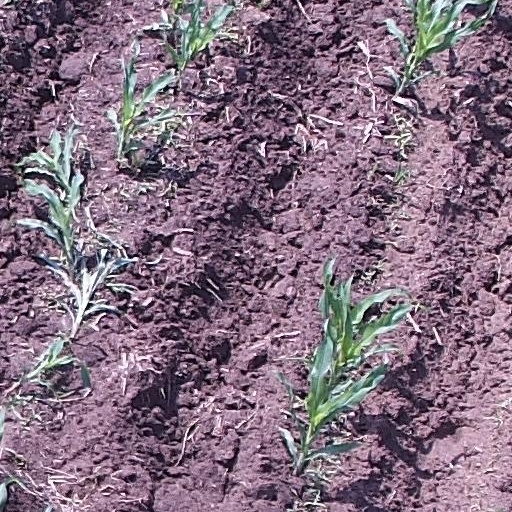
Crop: maize; corn